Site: brandenburg
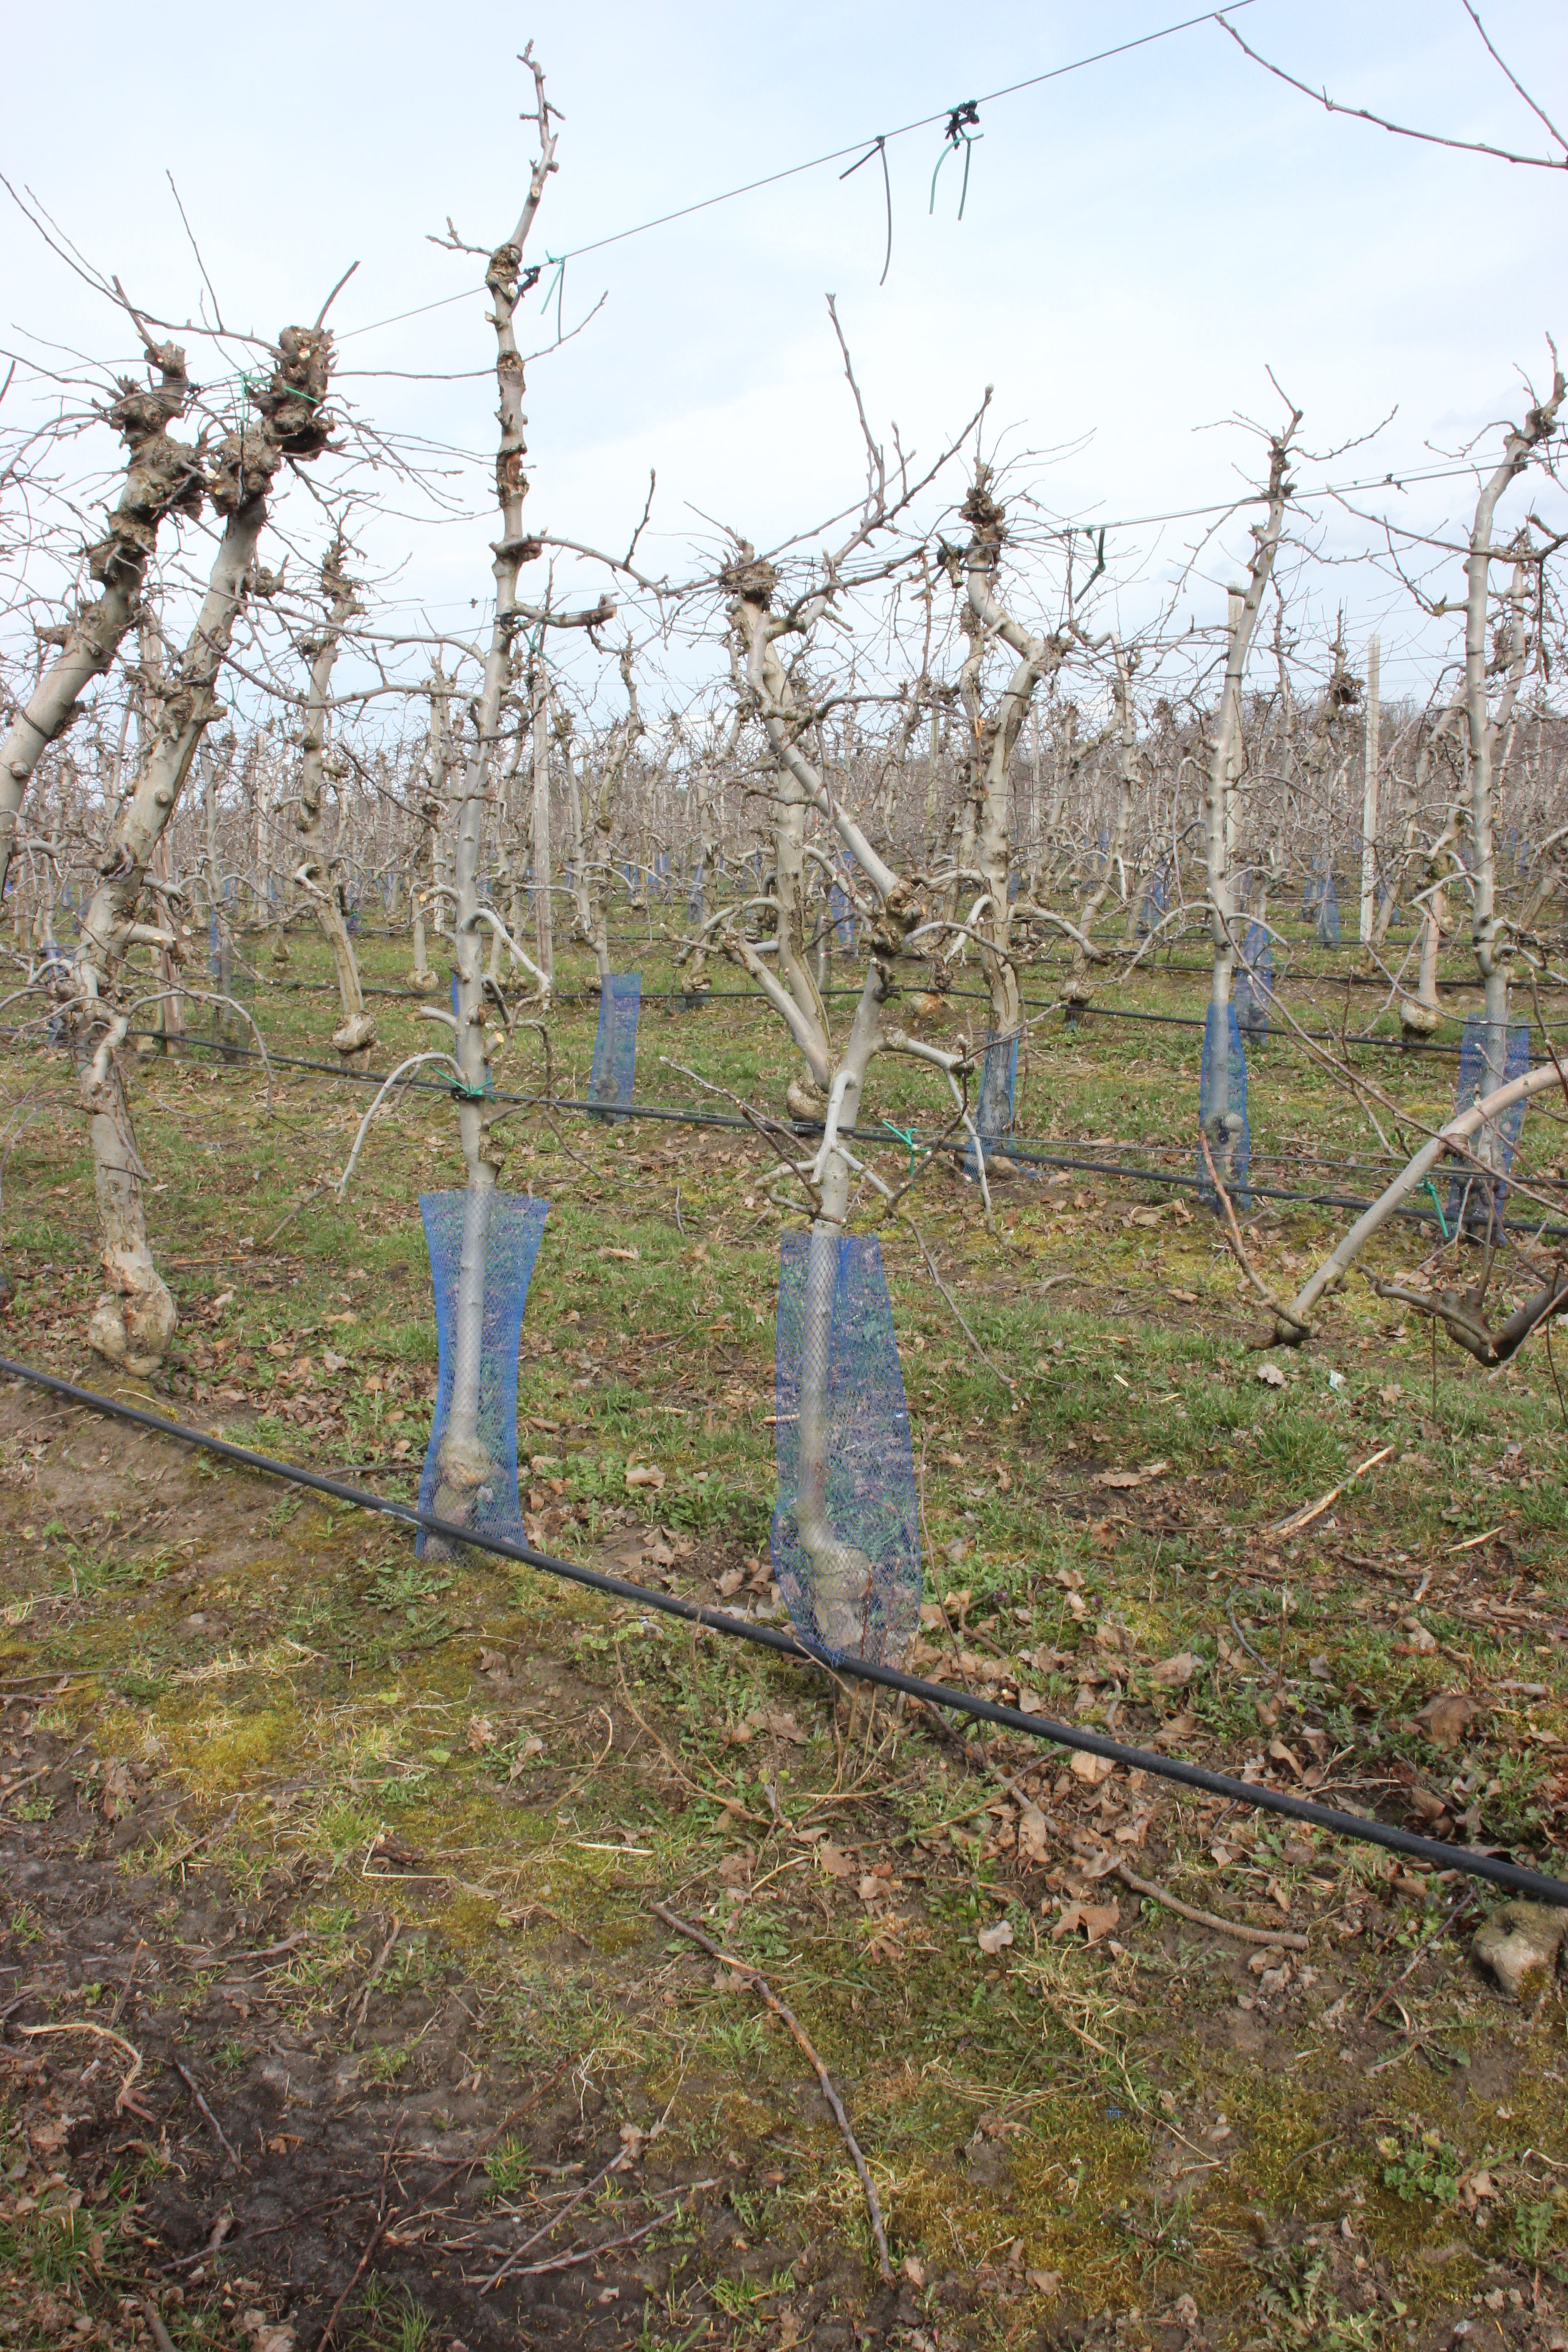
Growth stage (BBCH 01): Bud development